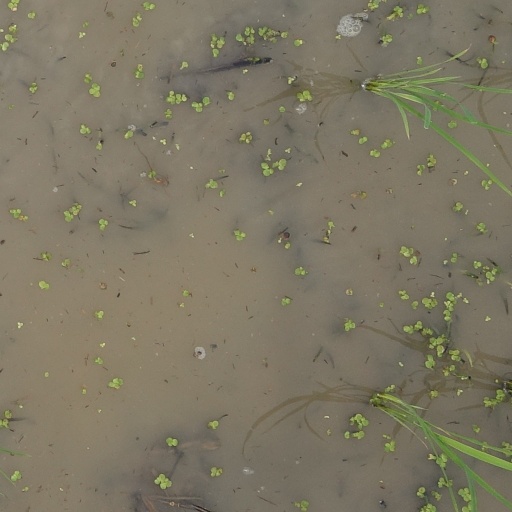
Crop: rice